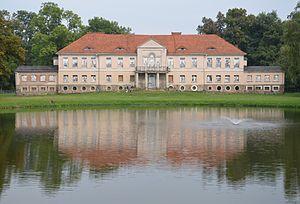
Louis Frédéric Catel, né le 20 juin 1776 à Berlin et mort dans la même ville le 15 novembre 1819, est un architecte et décorateur d'intérieur prussien.